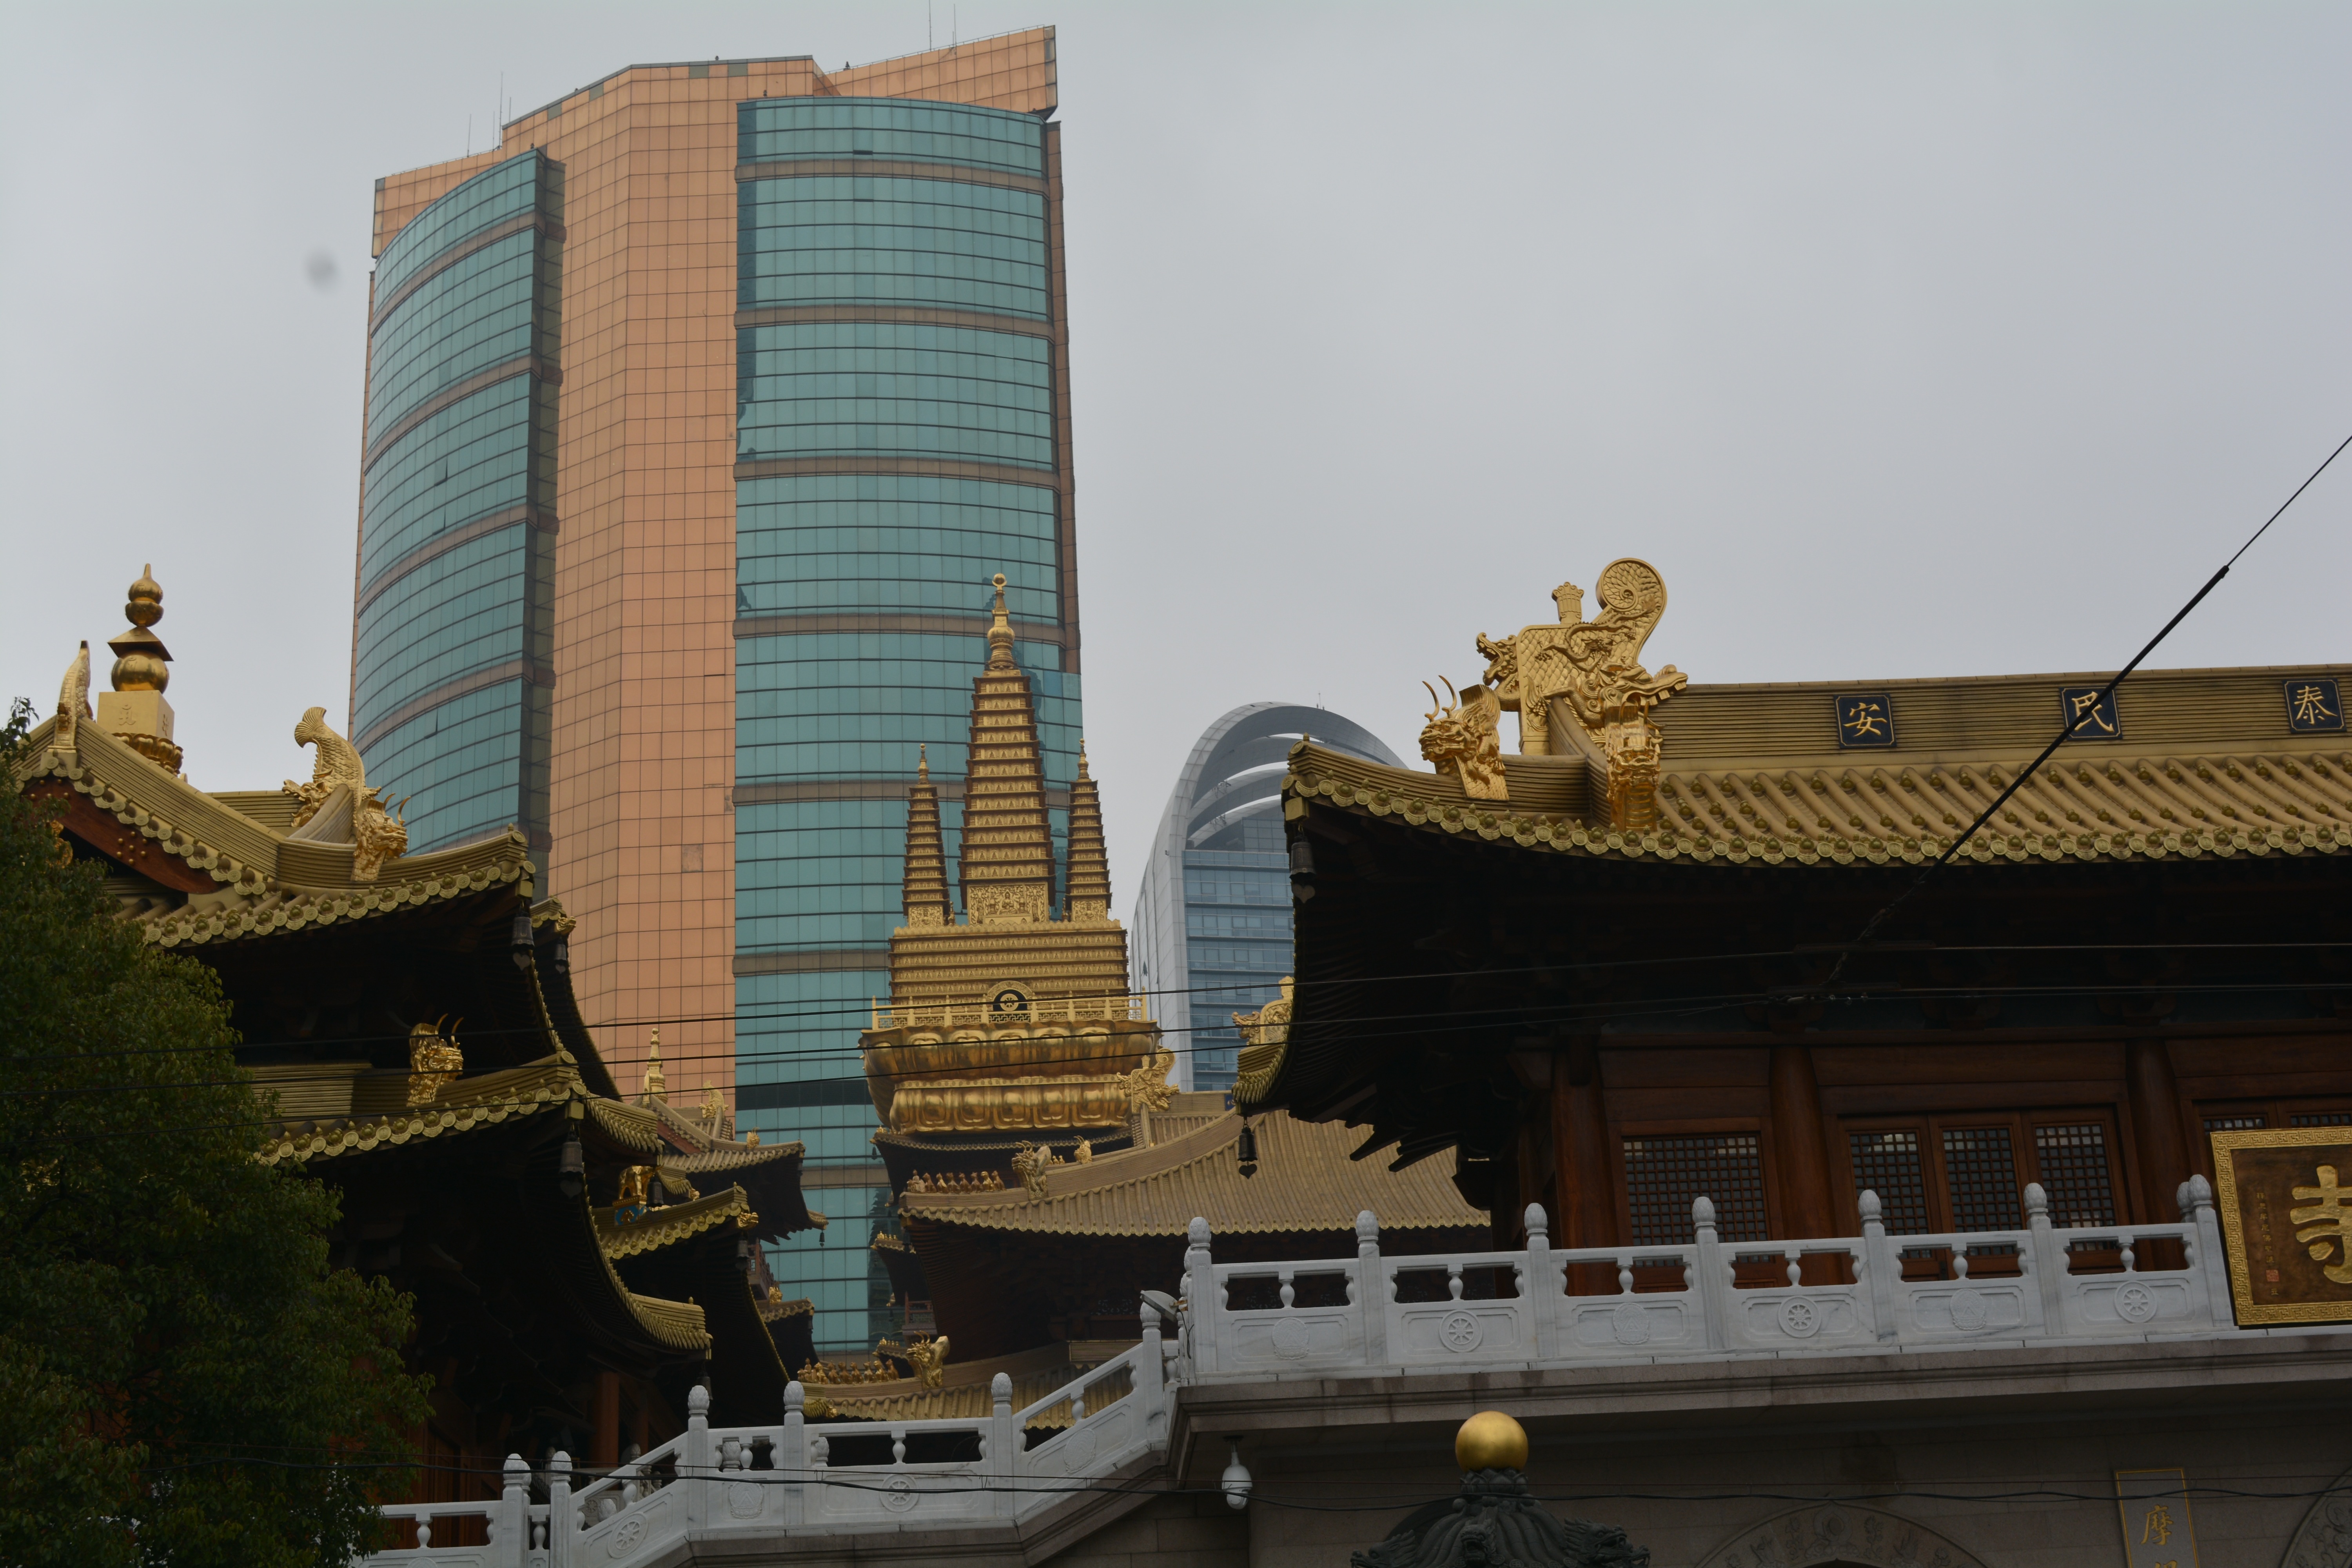
architecture, building, city, skyscraper, downtown, tower, landmark, facade, tower block, urban area